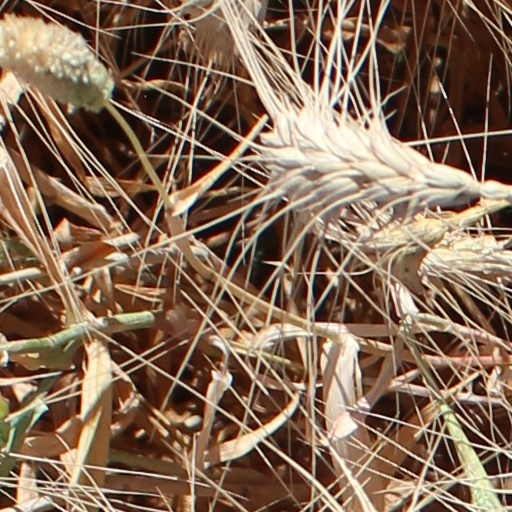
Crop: wheat